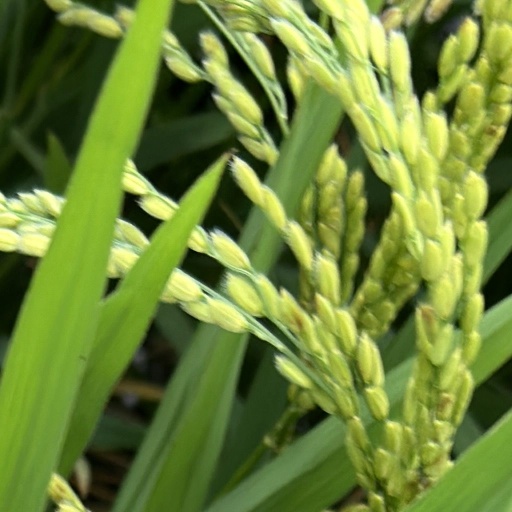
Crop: rice